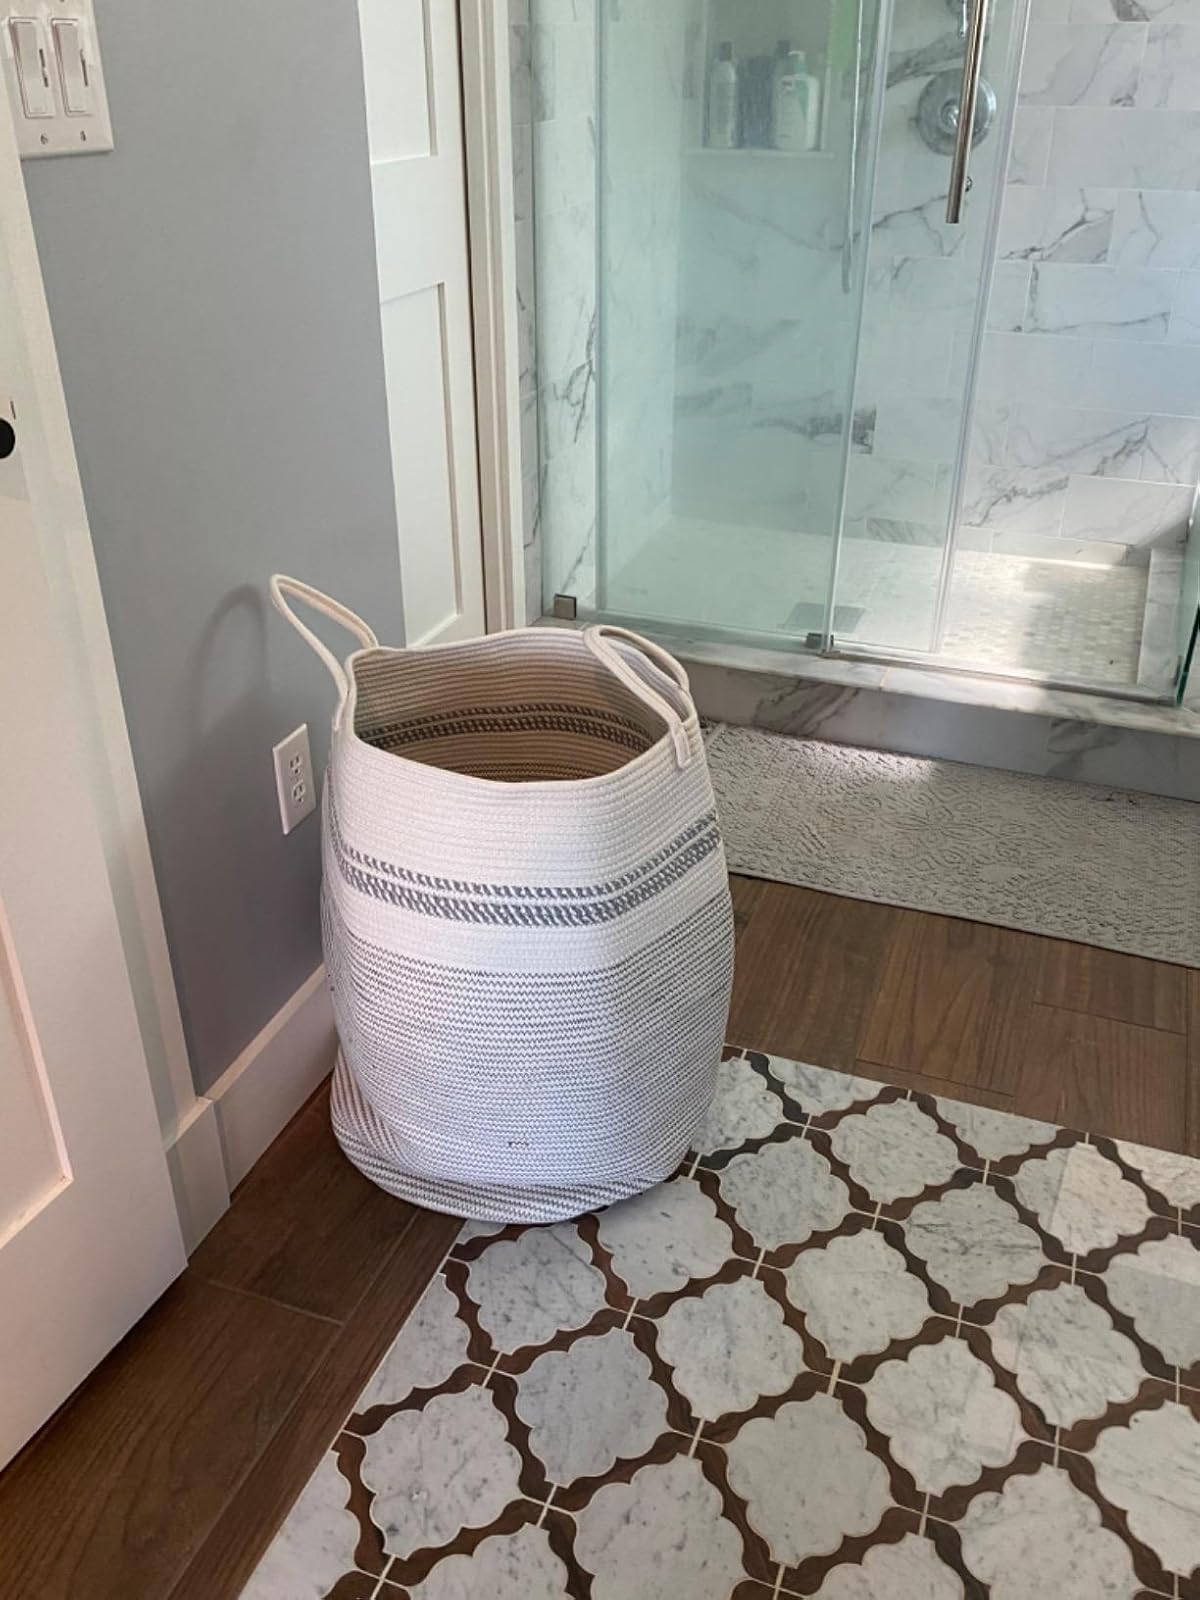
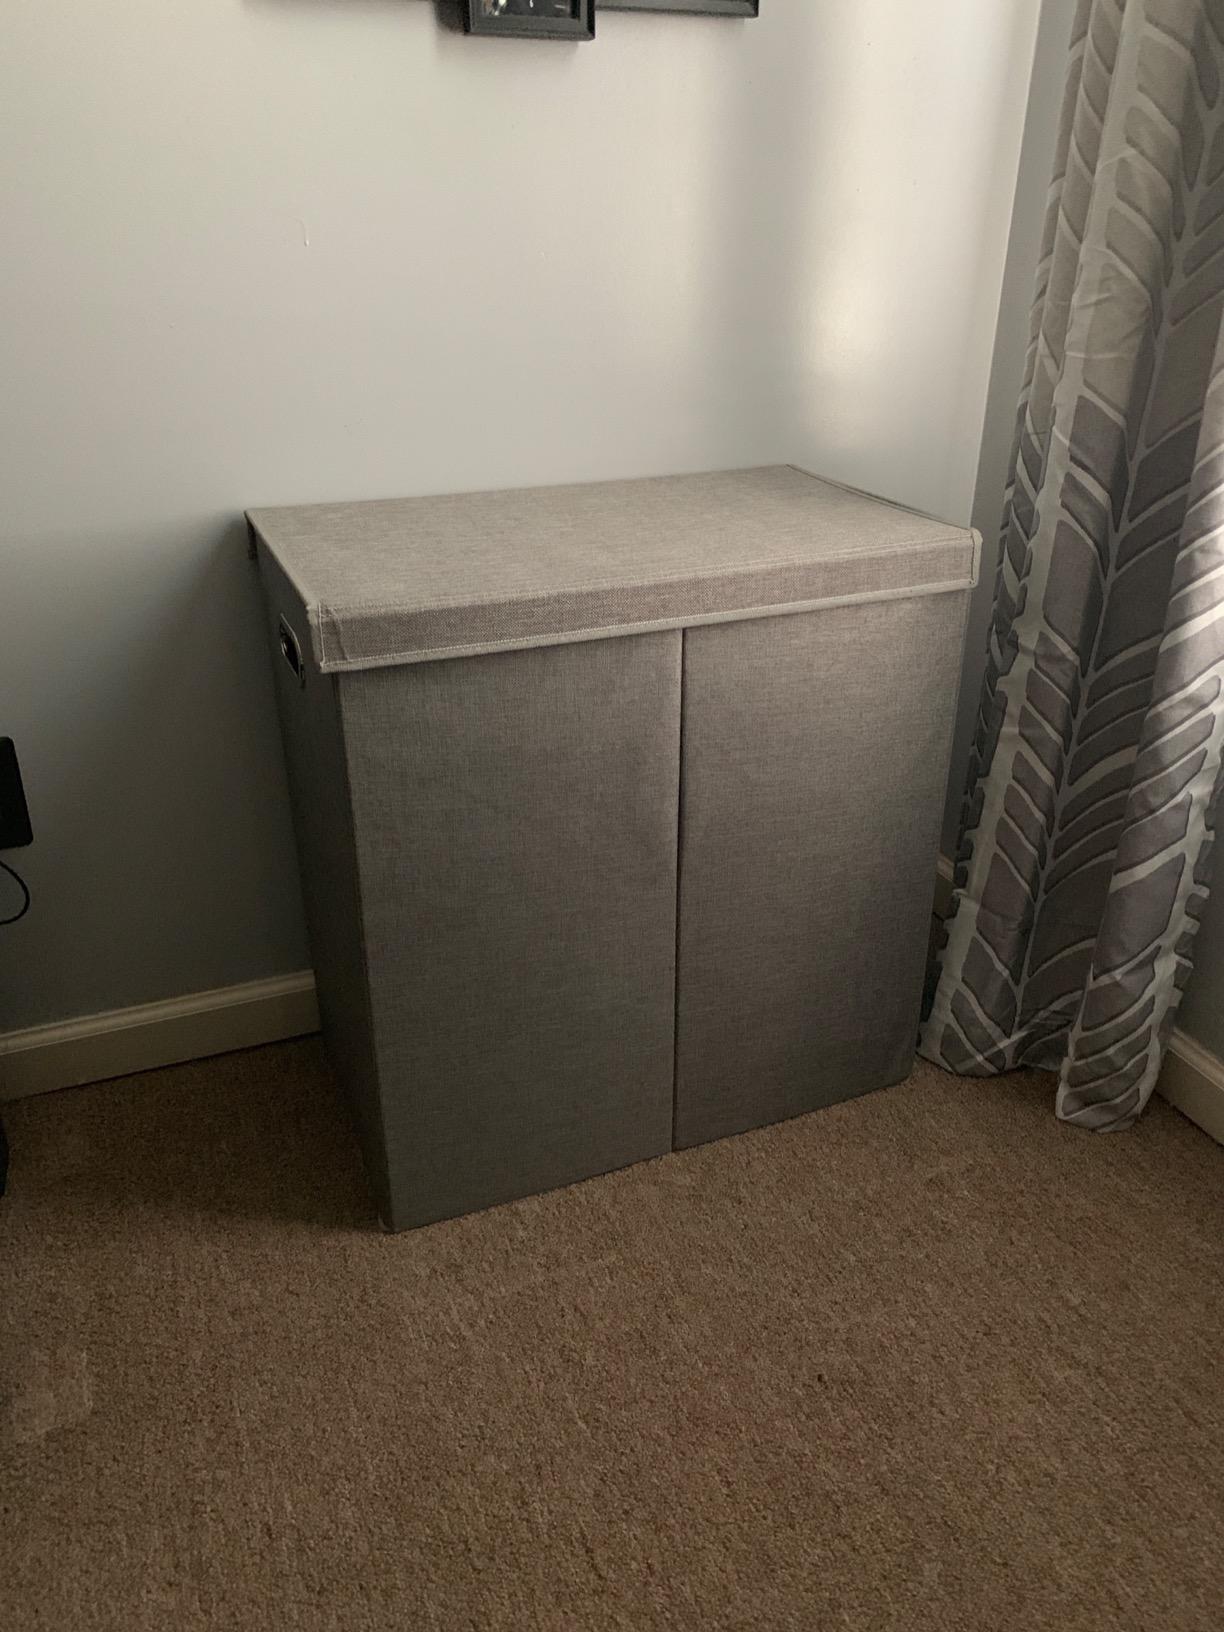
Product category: items_hamper
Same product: no